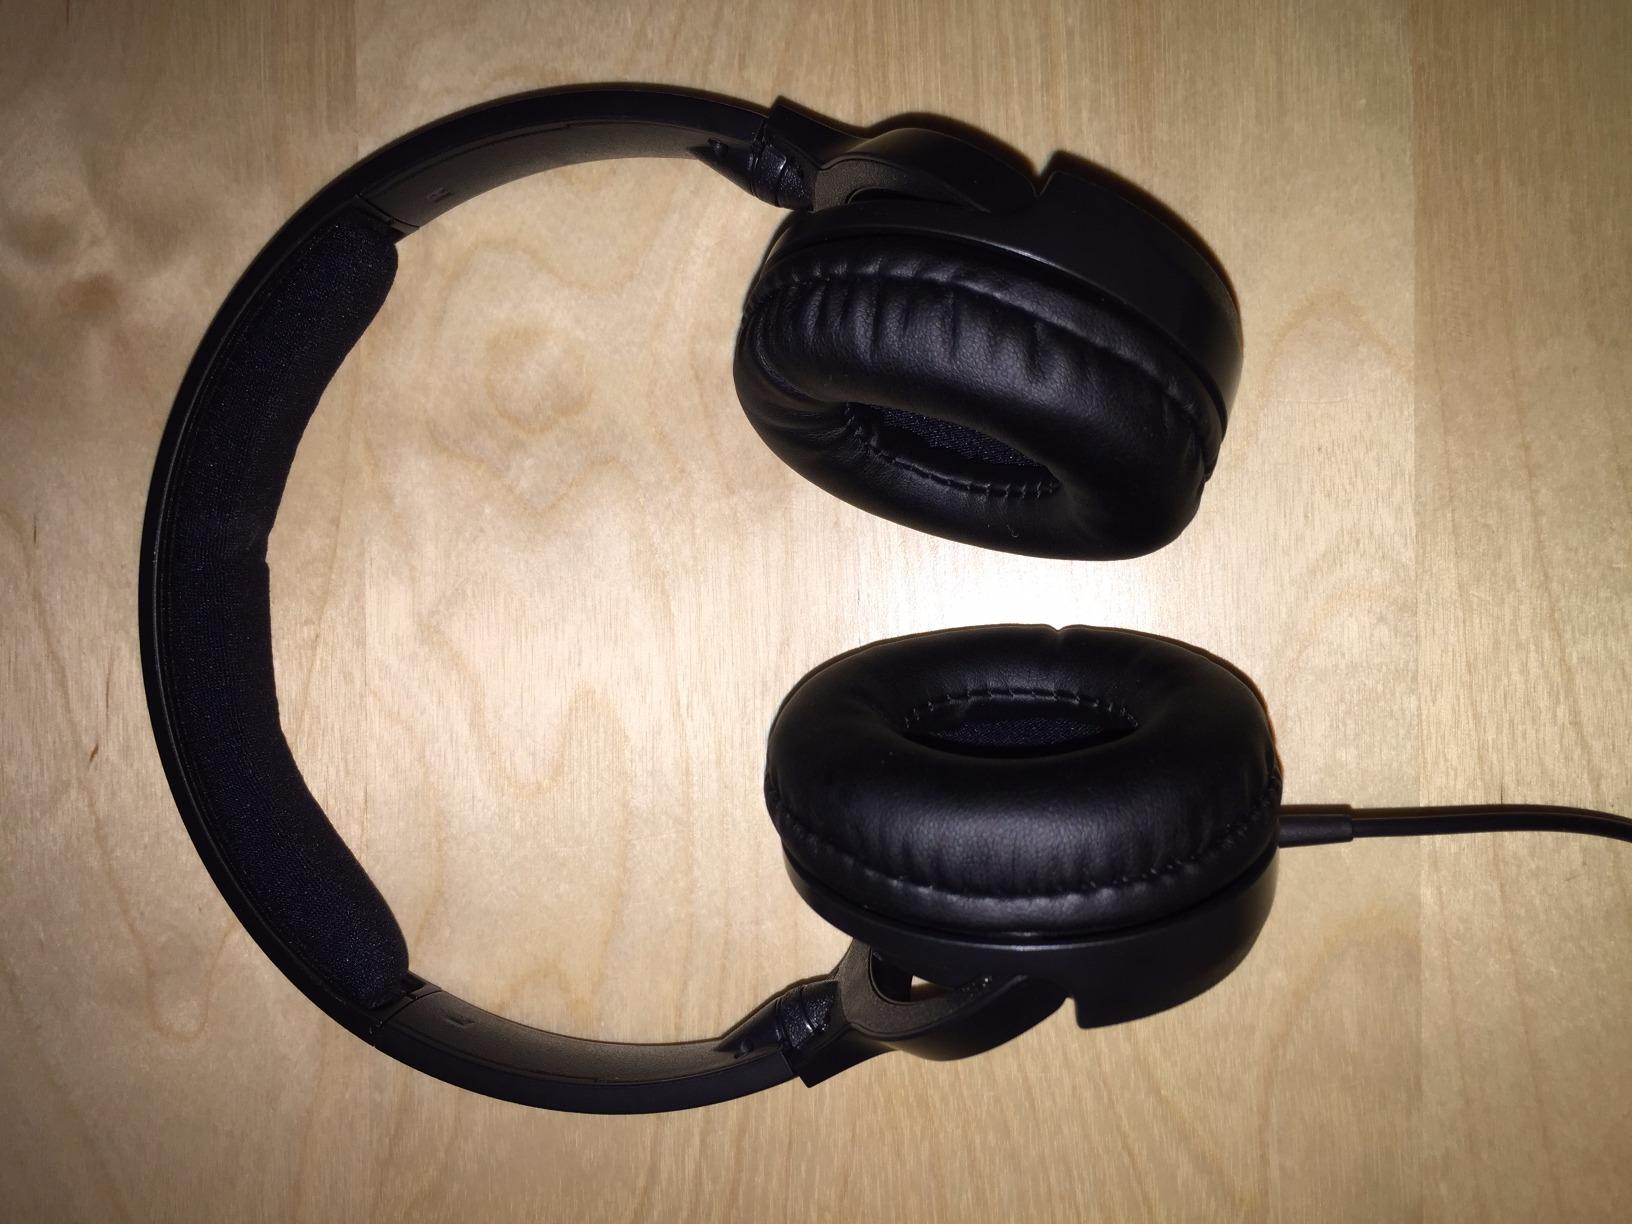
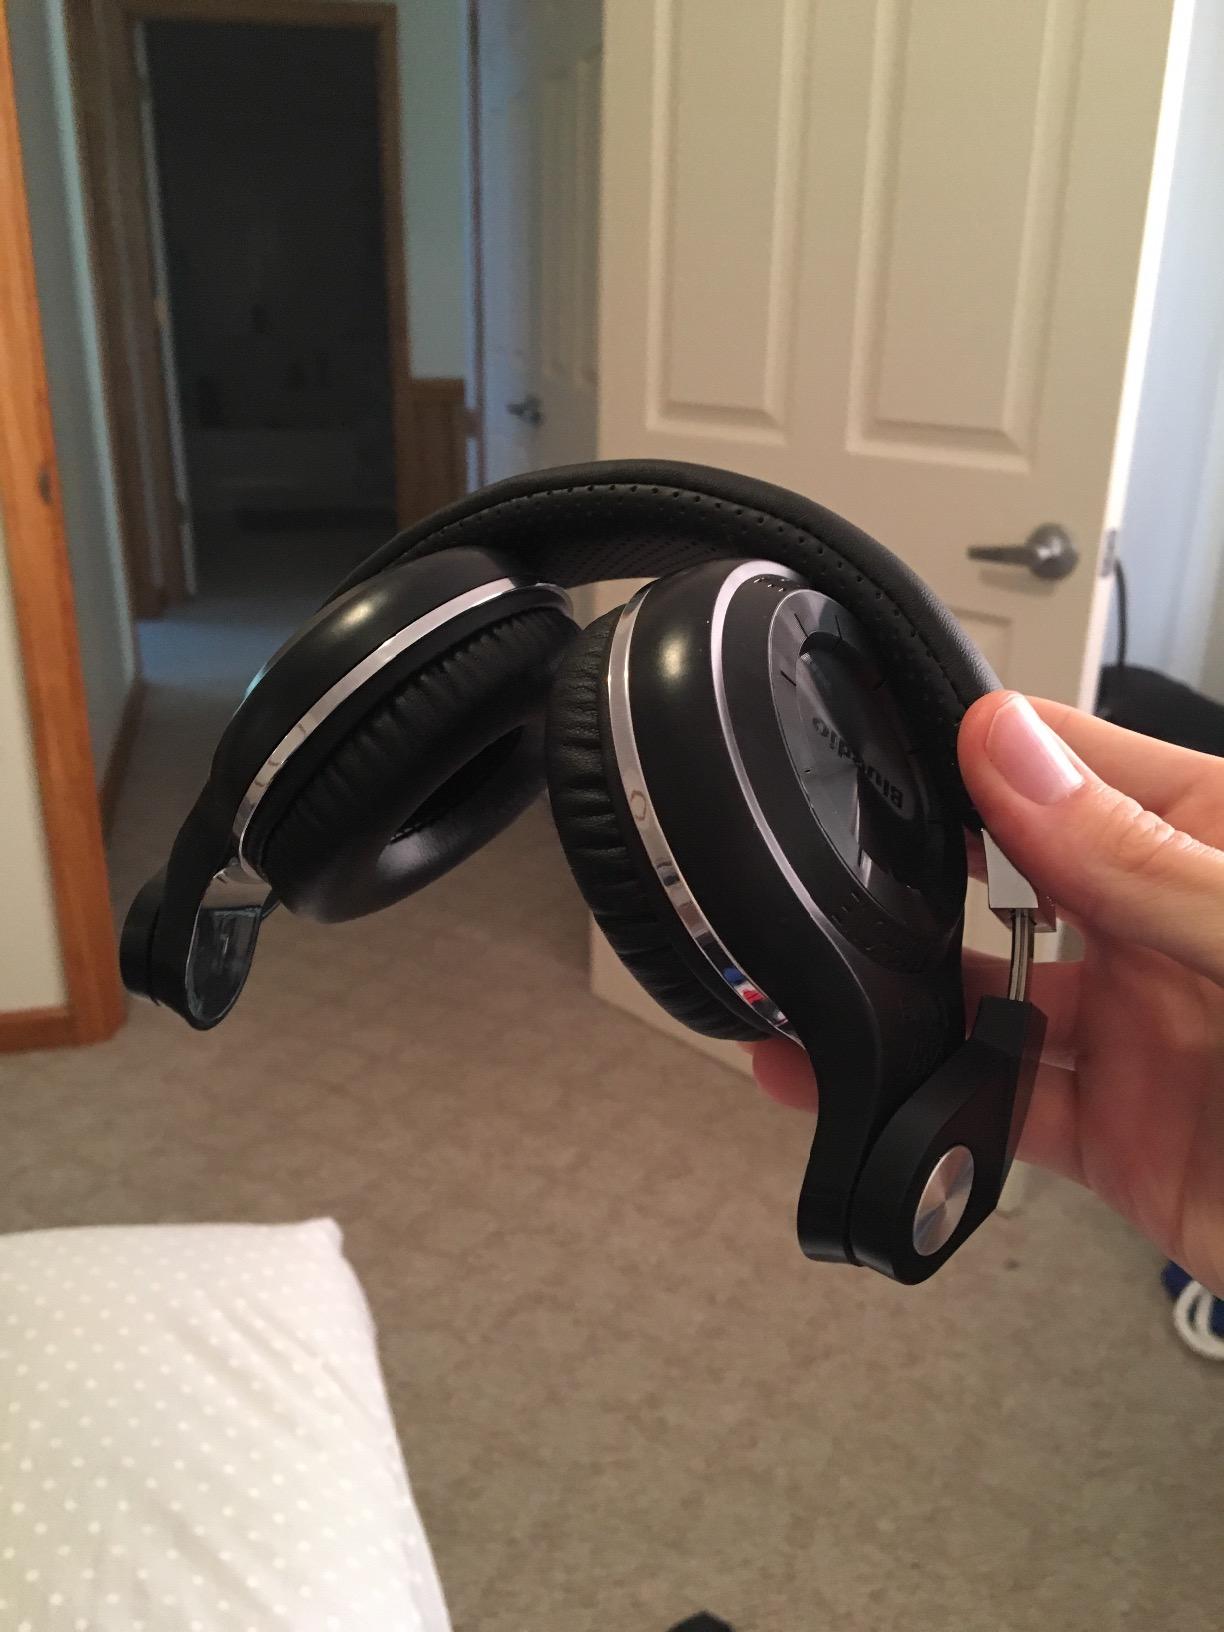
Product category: headphones
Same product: no